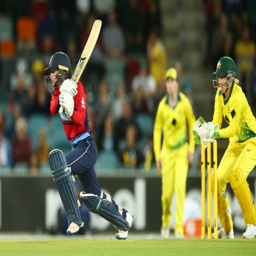
cricket player of bats during match .